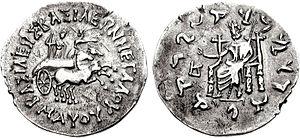
Cette page concerne l'année 78 av. J.-C. du calendrier julien proleptique.